Orca (DC Comics)

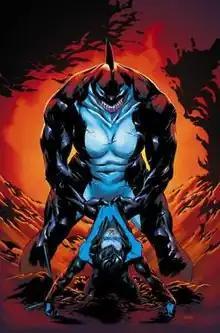
Grace Balin / Orca as depicted in "Nightwing" (vol. 4) #12 (March 2017). Art by Marcus To (penciller/inker) and Chris Sotomayor (colorist).

Orca is the name of two fictional supervillain characters who appear in American comic books published by DC Comics, commonly known as one of the adversaries to the superhero Batman.